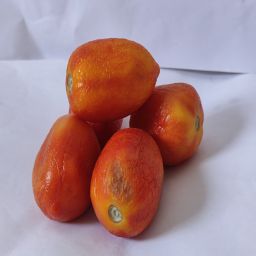
Crop: Tomato
Quality: Old